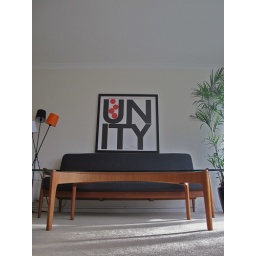
Very rare glass &amp;amp; teak coffee table designed by Svend Ellekaer, early 60's. Produced by Christian Linneberg, Denmark.